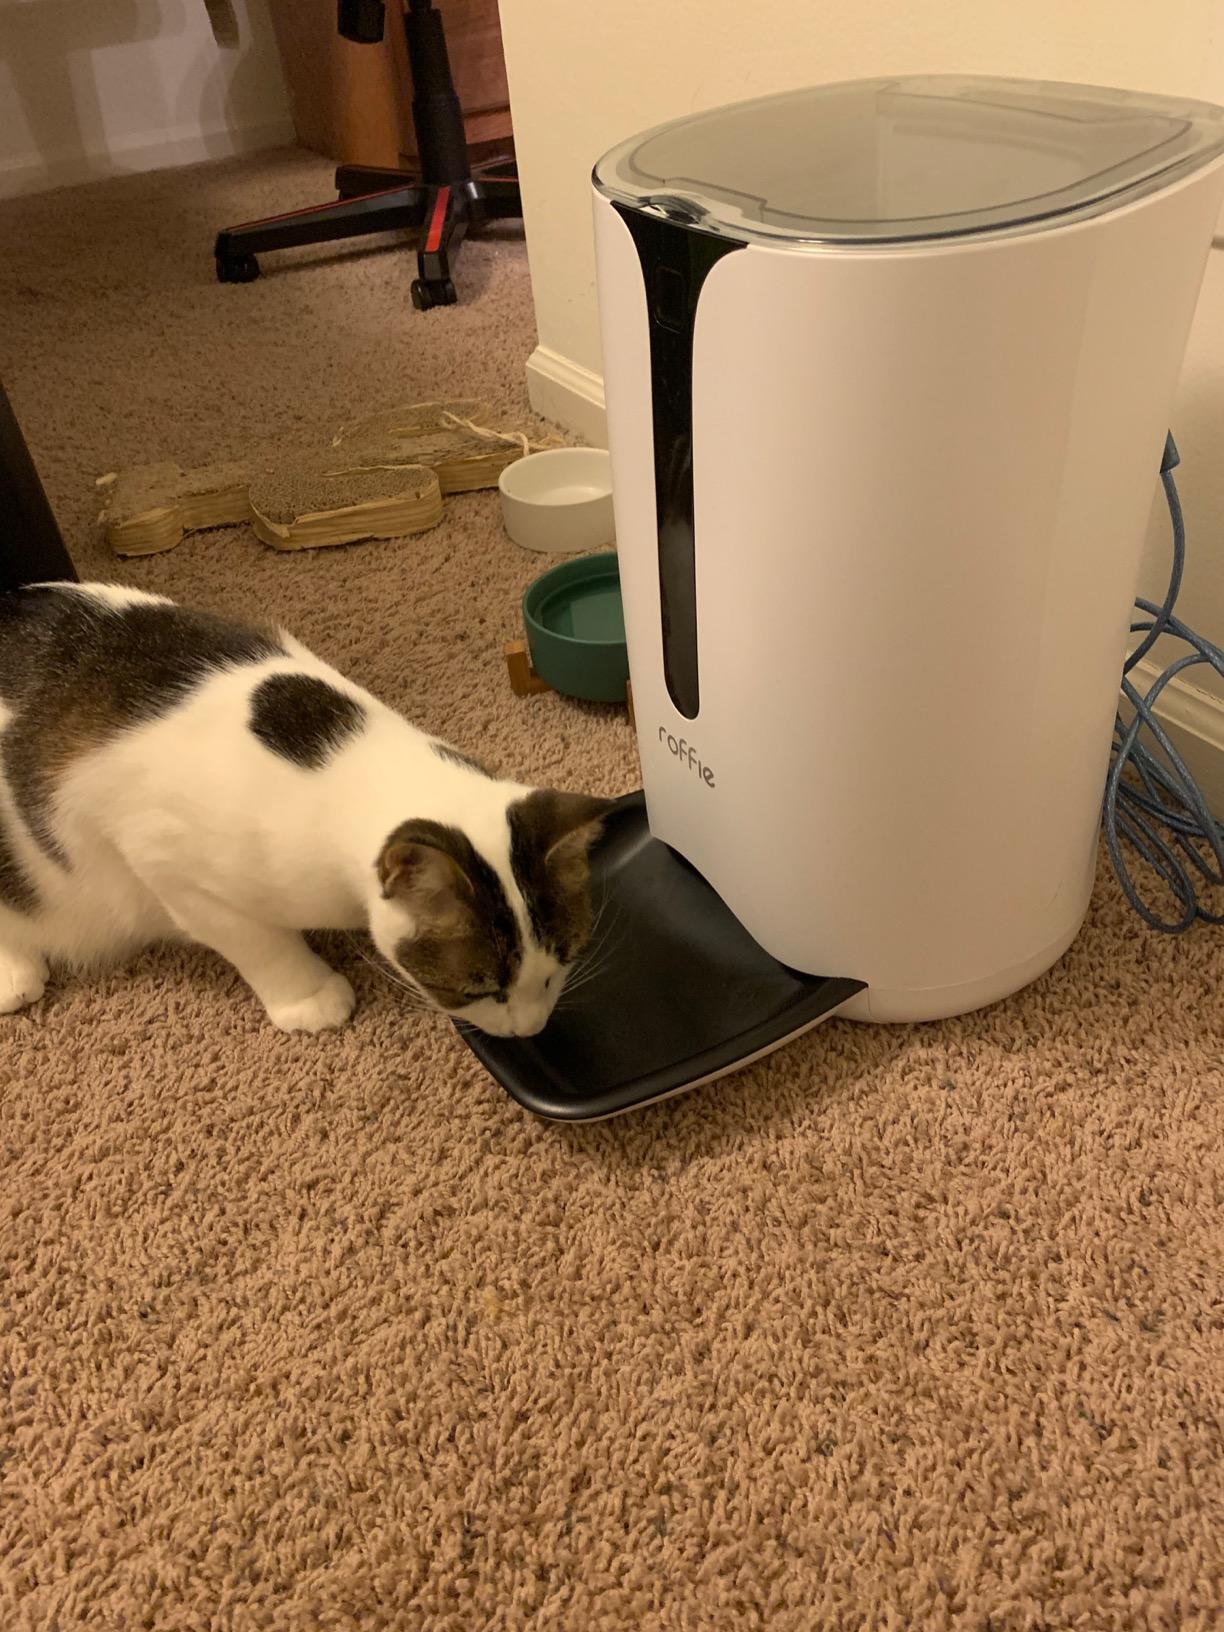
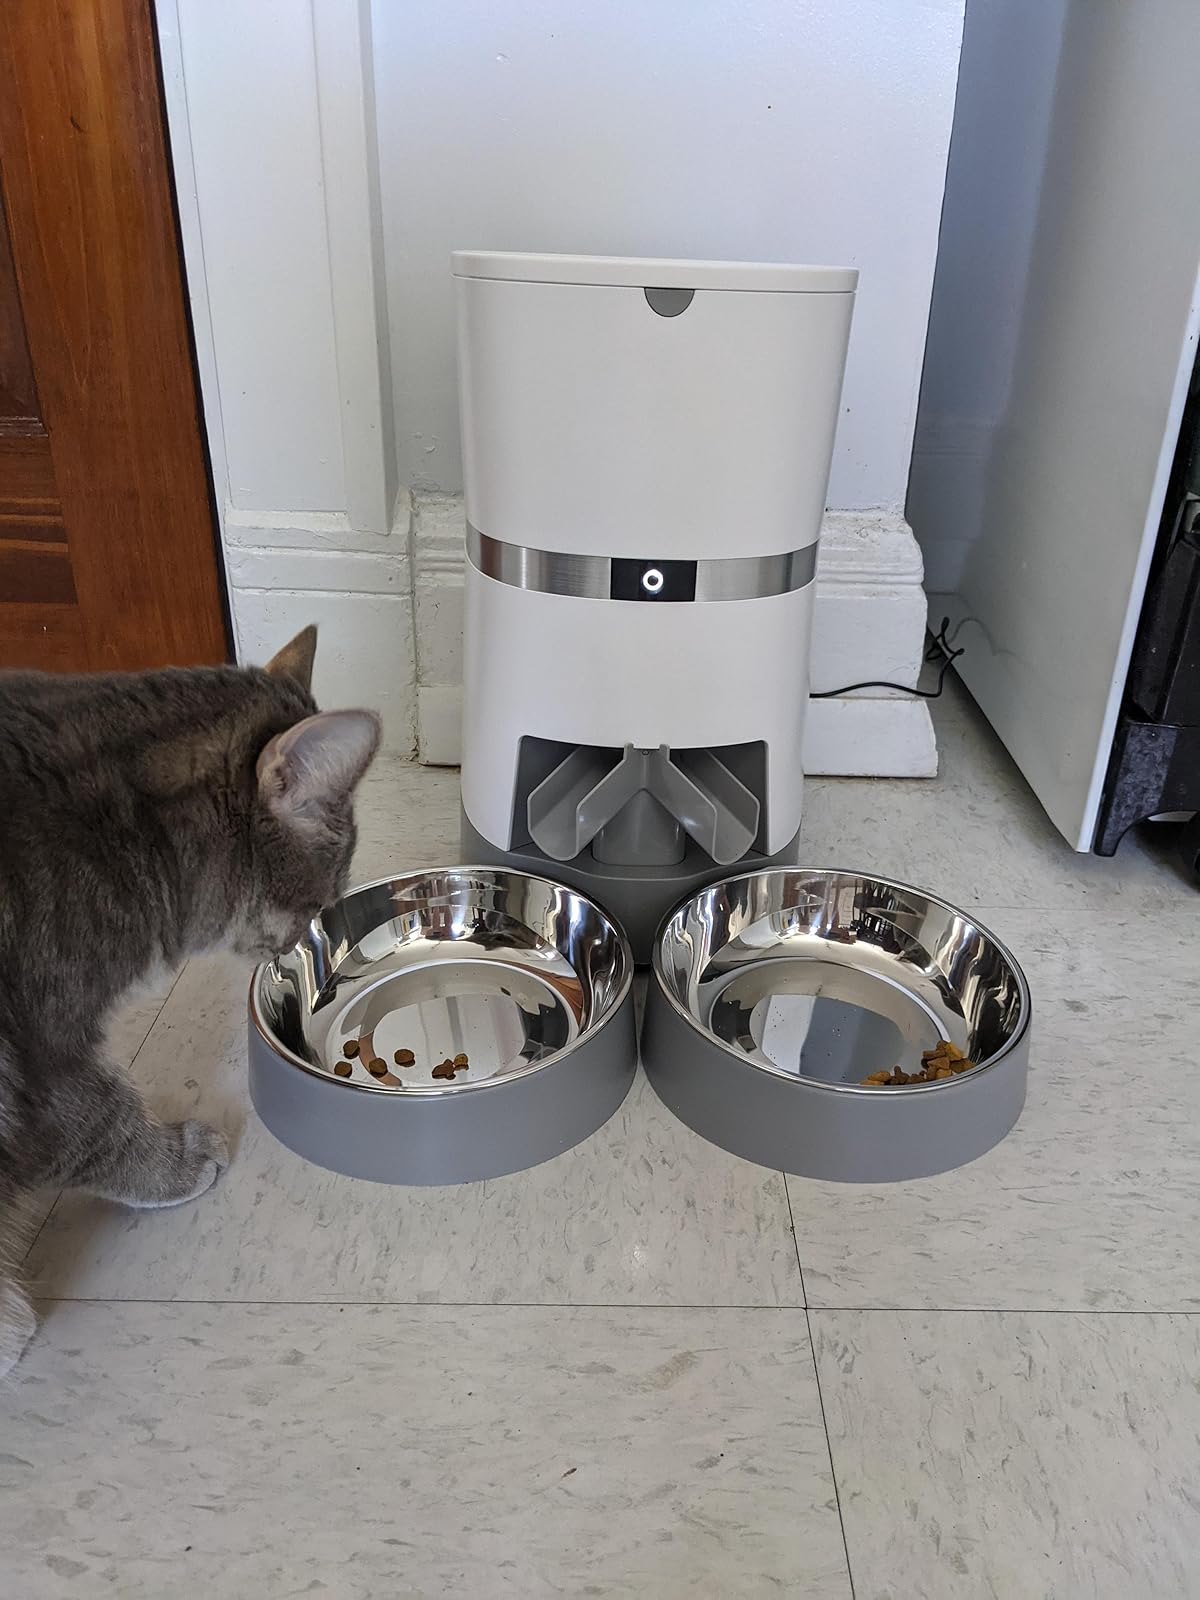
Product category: items_feeder
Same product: no